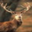
Label: deer